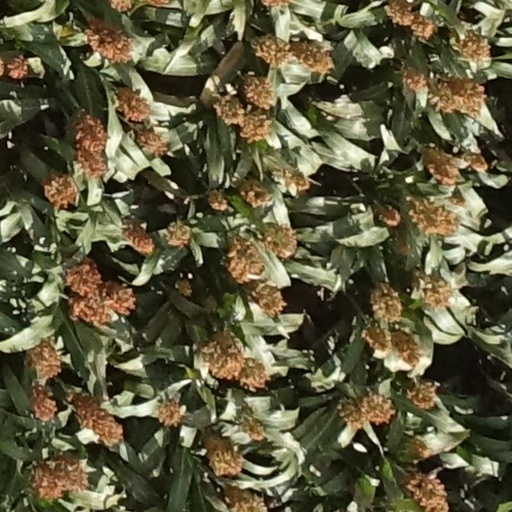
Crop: sorghum